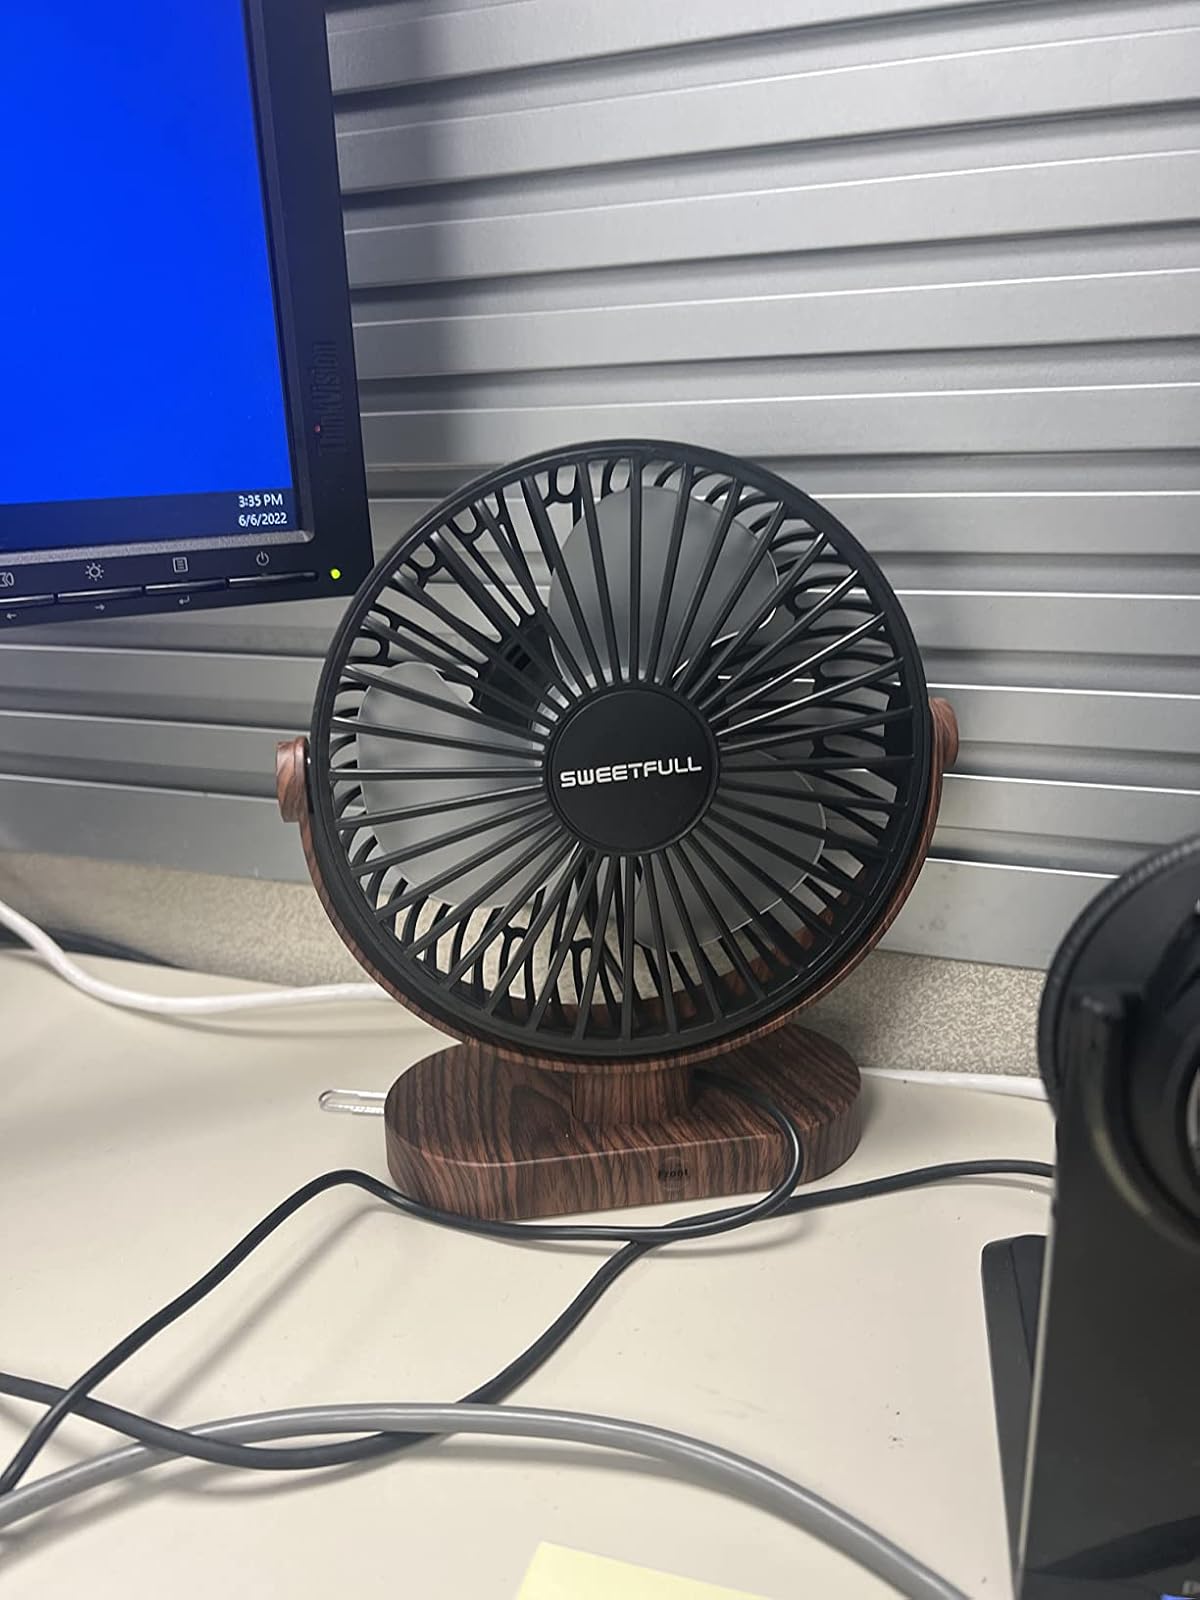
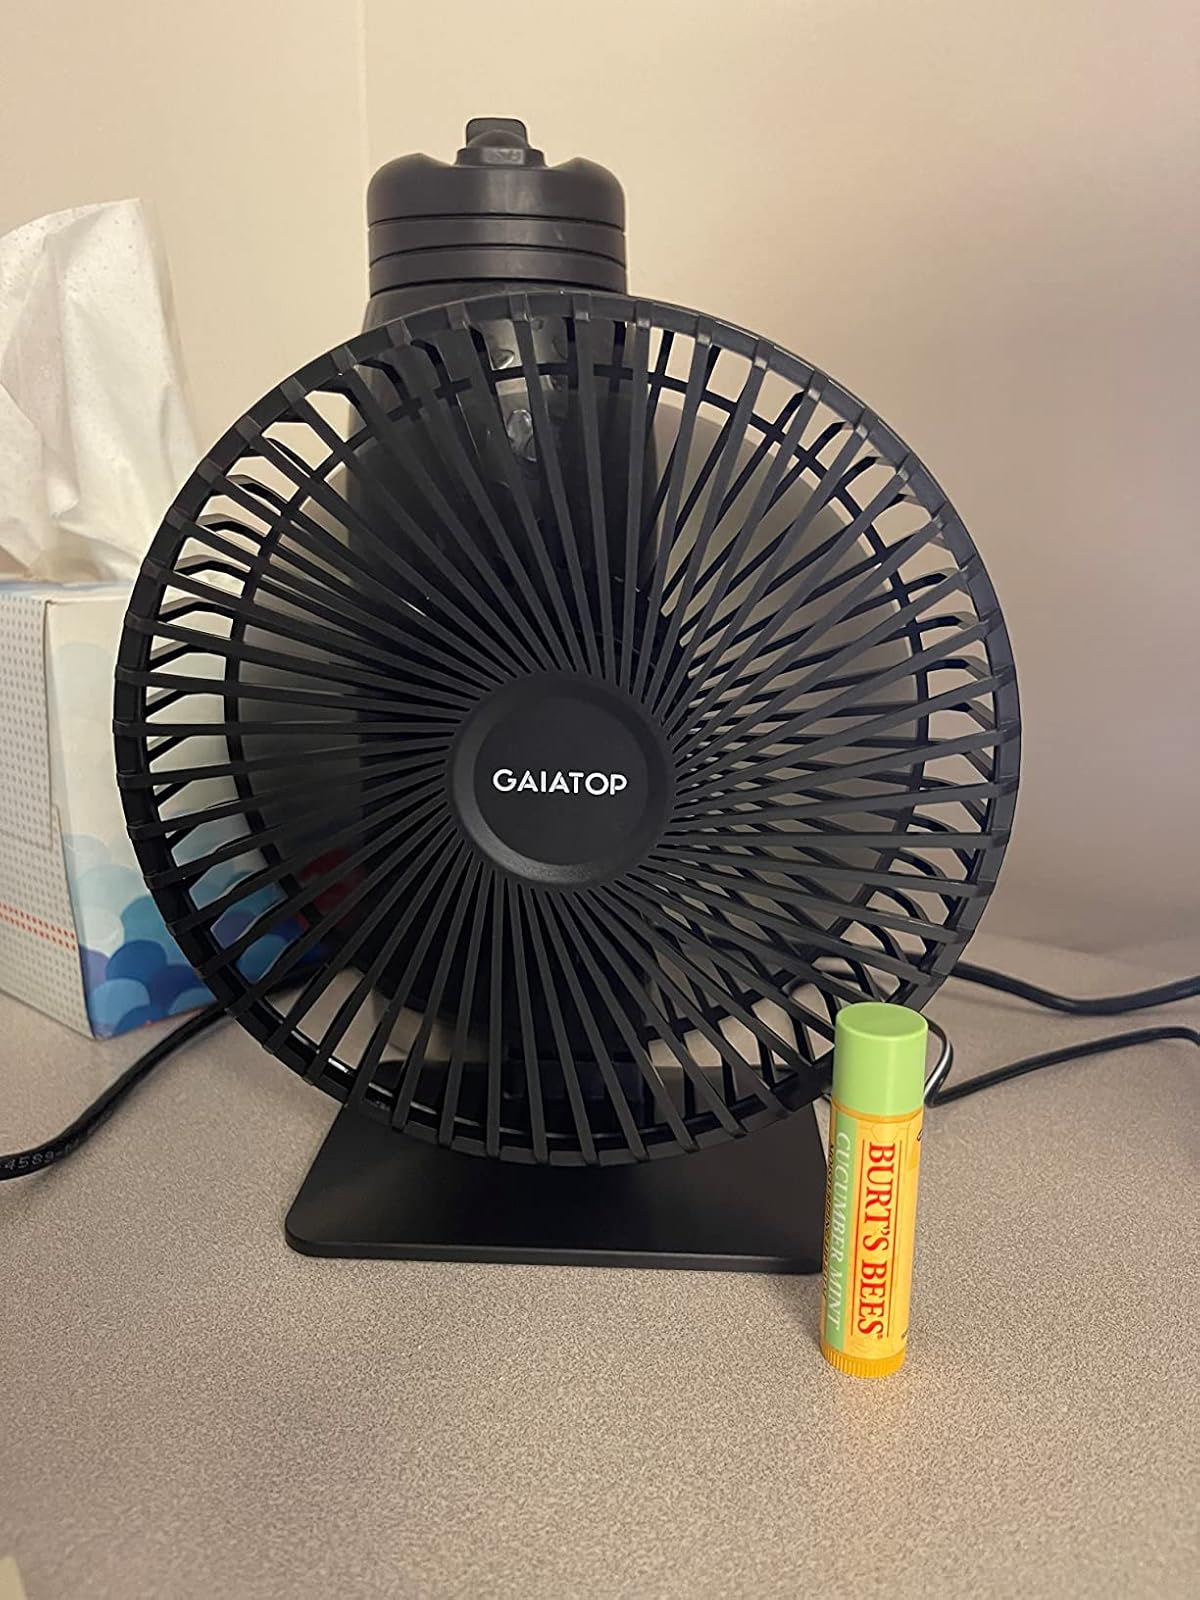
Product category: fan
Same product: no